Turk 182

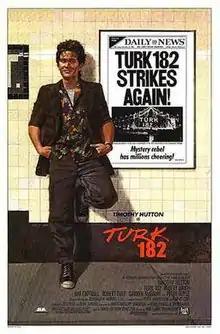
Theatrical release poster by John Solie

Turk 182 is a 1985 American action comedy-drama film directed by Bob Clark and starring Timothy Hutton, Robert Urich, Kim Cattrall, Robert Culp, and Peter Boyle. It is also one of the first movies to receive a PG-13 rating.